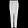
Label: Trouser